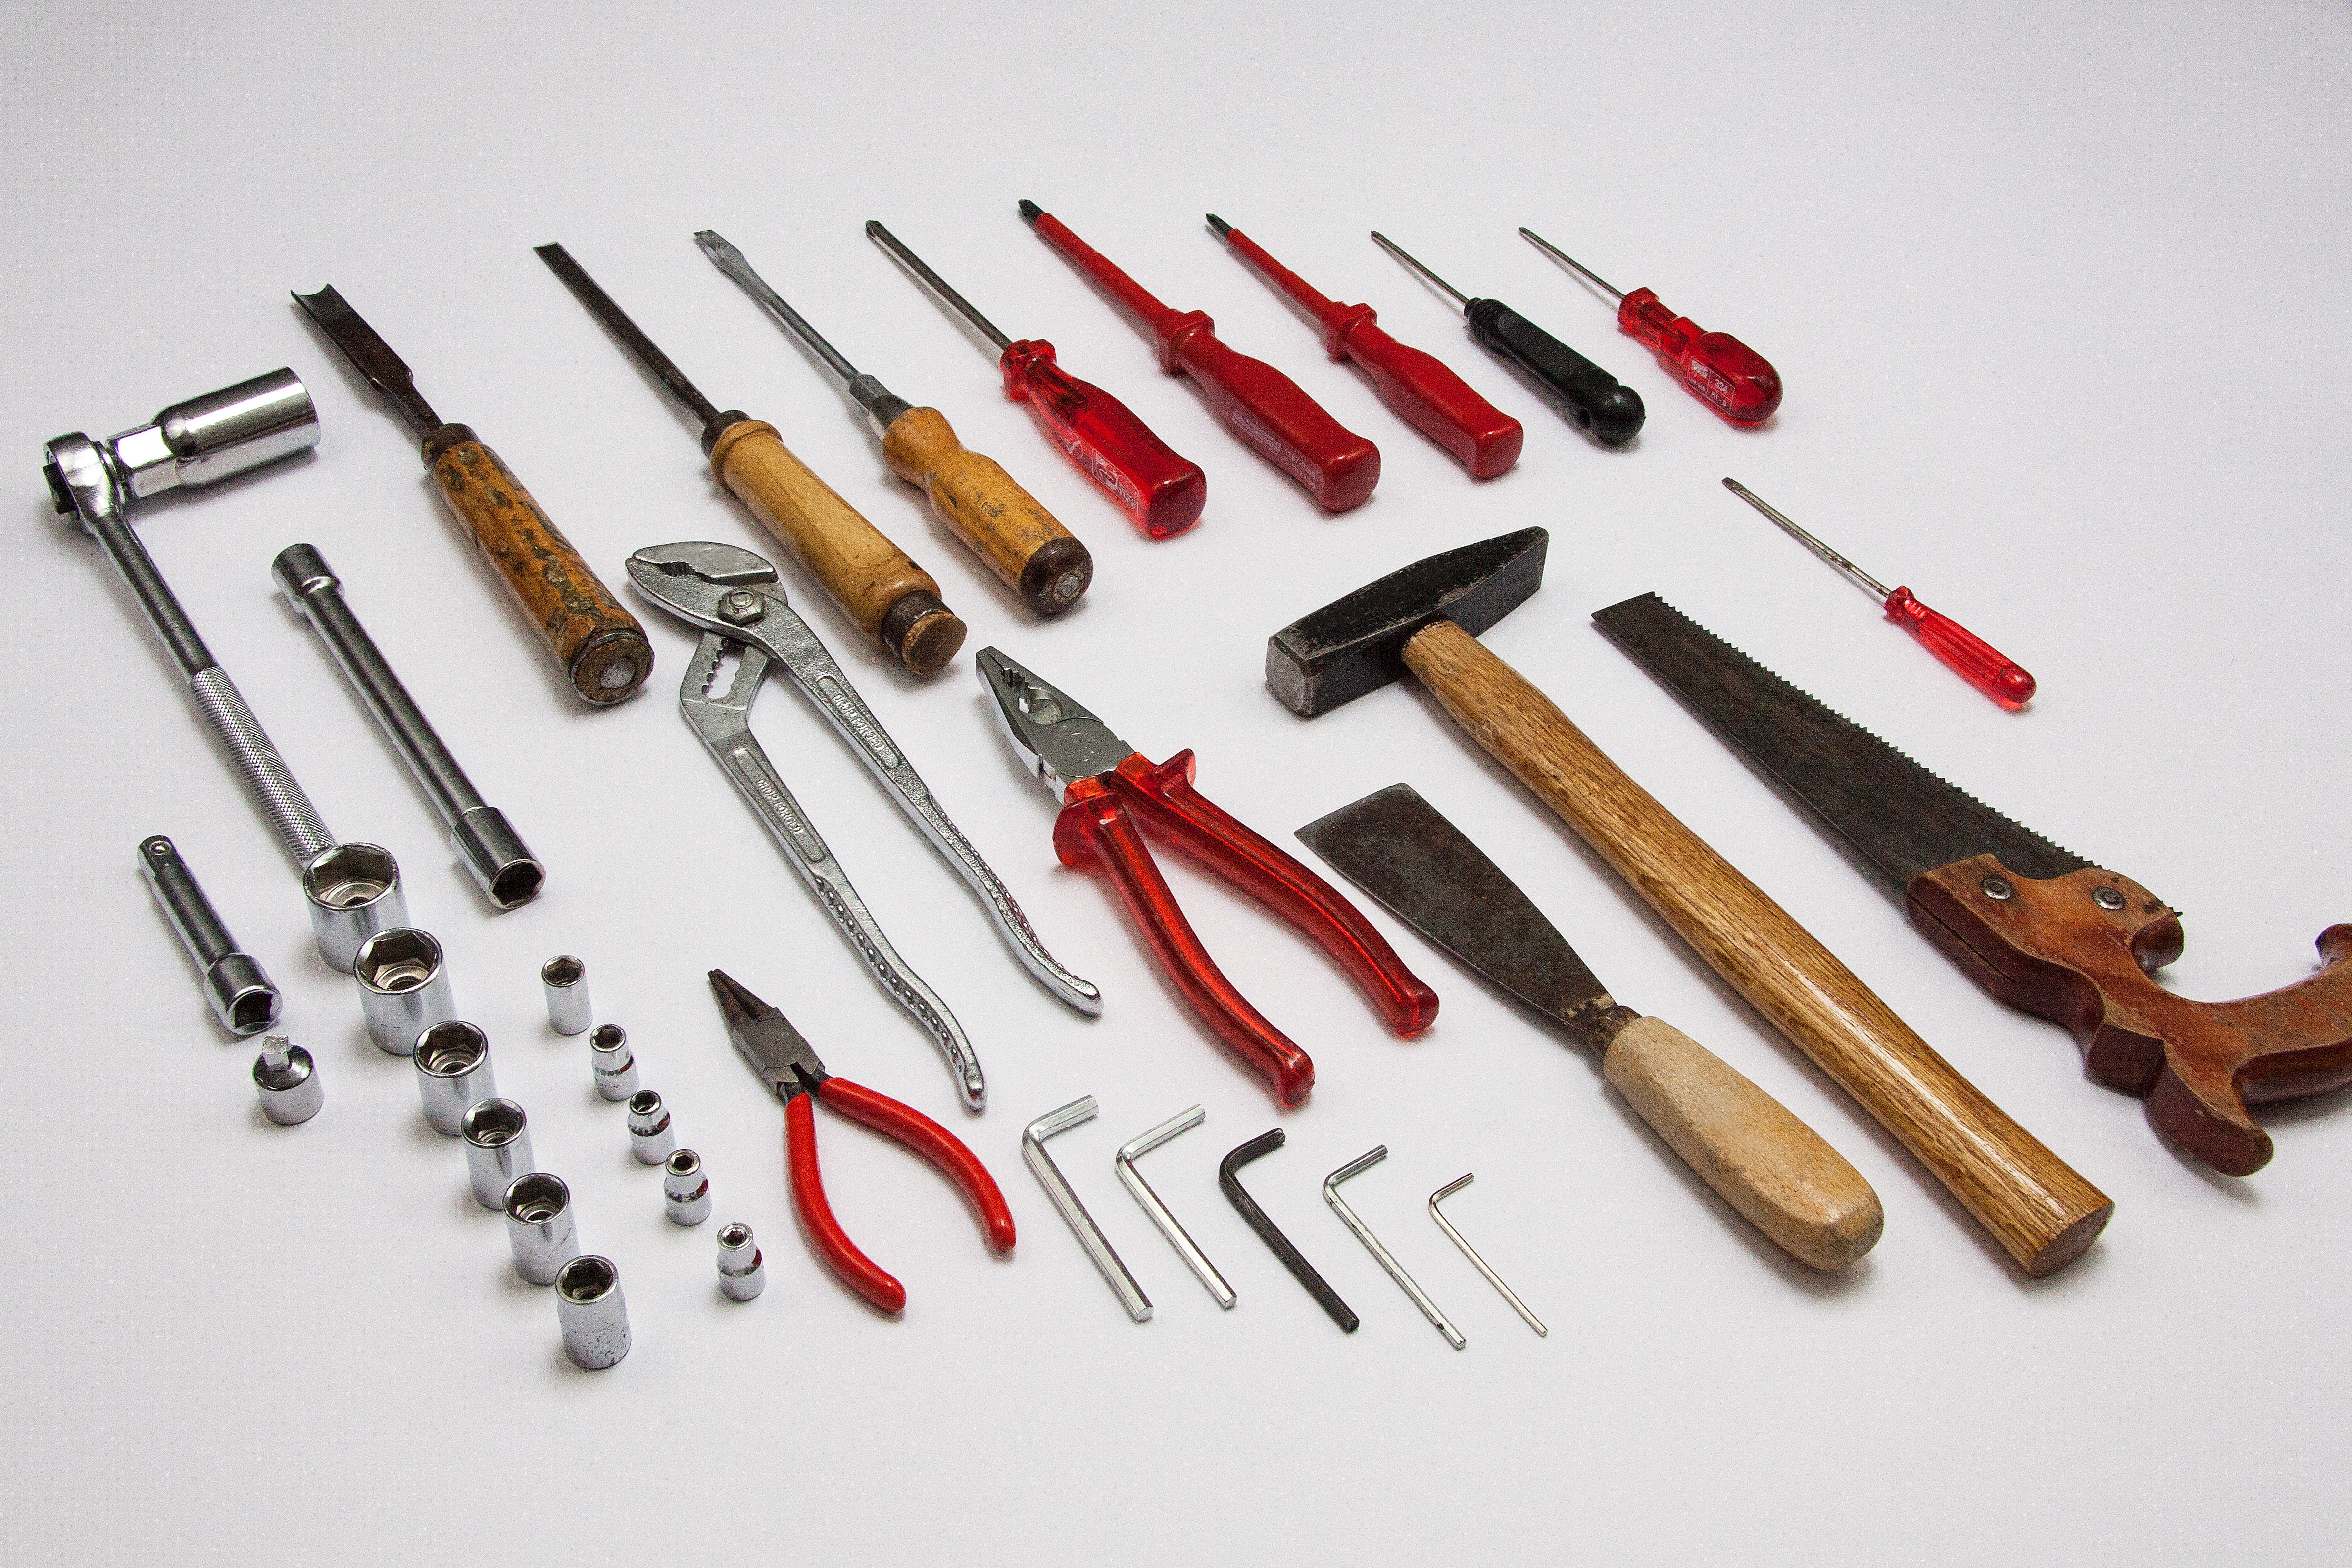
work, tool, hammer, craft, weapon, saw, spatula, pliers, carving, devices, screwdriver, rattle, allen, firearm, foxtail, allen key, cross wrench